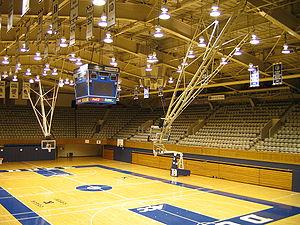
L'équipe de basket-ball des Blue Devils de Duke est le programme universitaire de basket-ball représentant l'université Duke. L'équipe est quatrième au classement des victoires dans l'histoire des équipes masculines de basket-ball en NCAA, et est entraînée par Mike Krzyzewski.
Indoor est un terme anglais qui peut se traduire par « en salle », « en intérieur ». En français, il désigne la pratique de sports hors du milieu naturel de plein air.